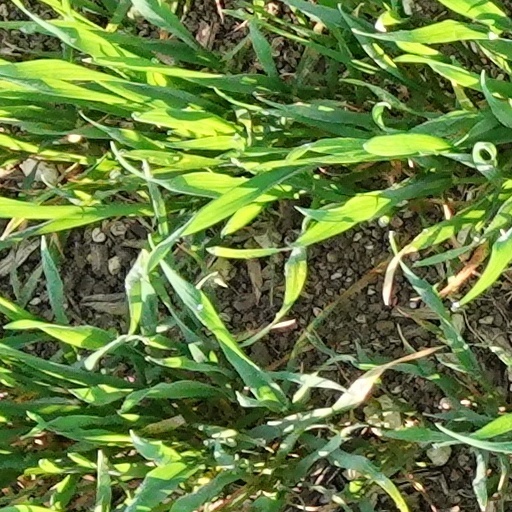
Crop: wheat